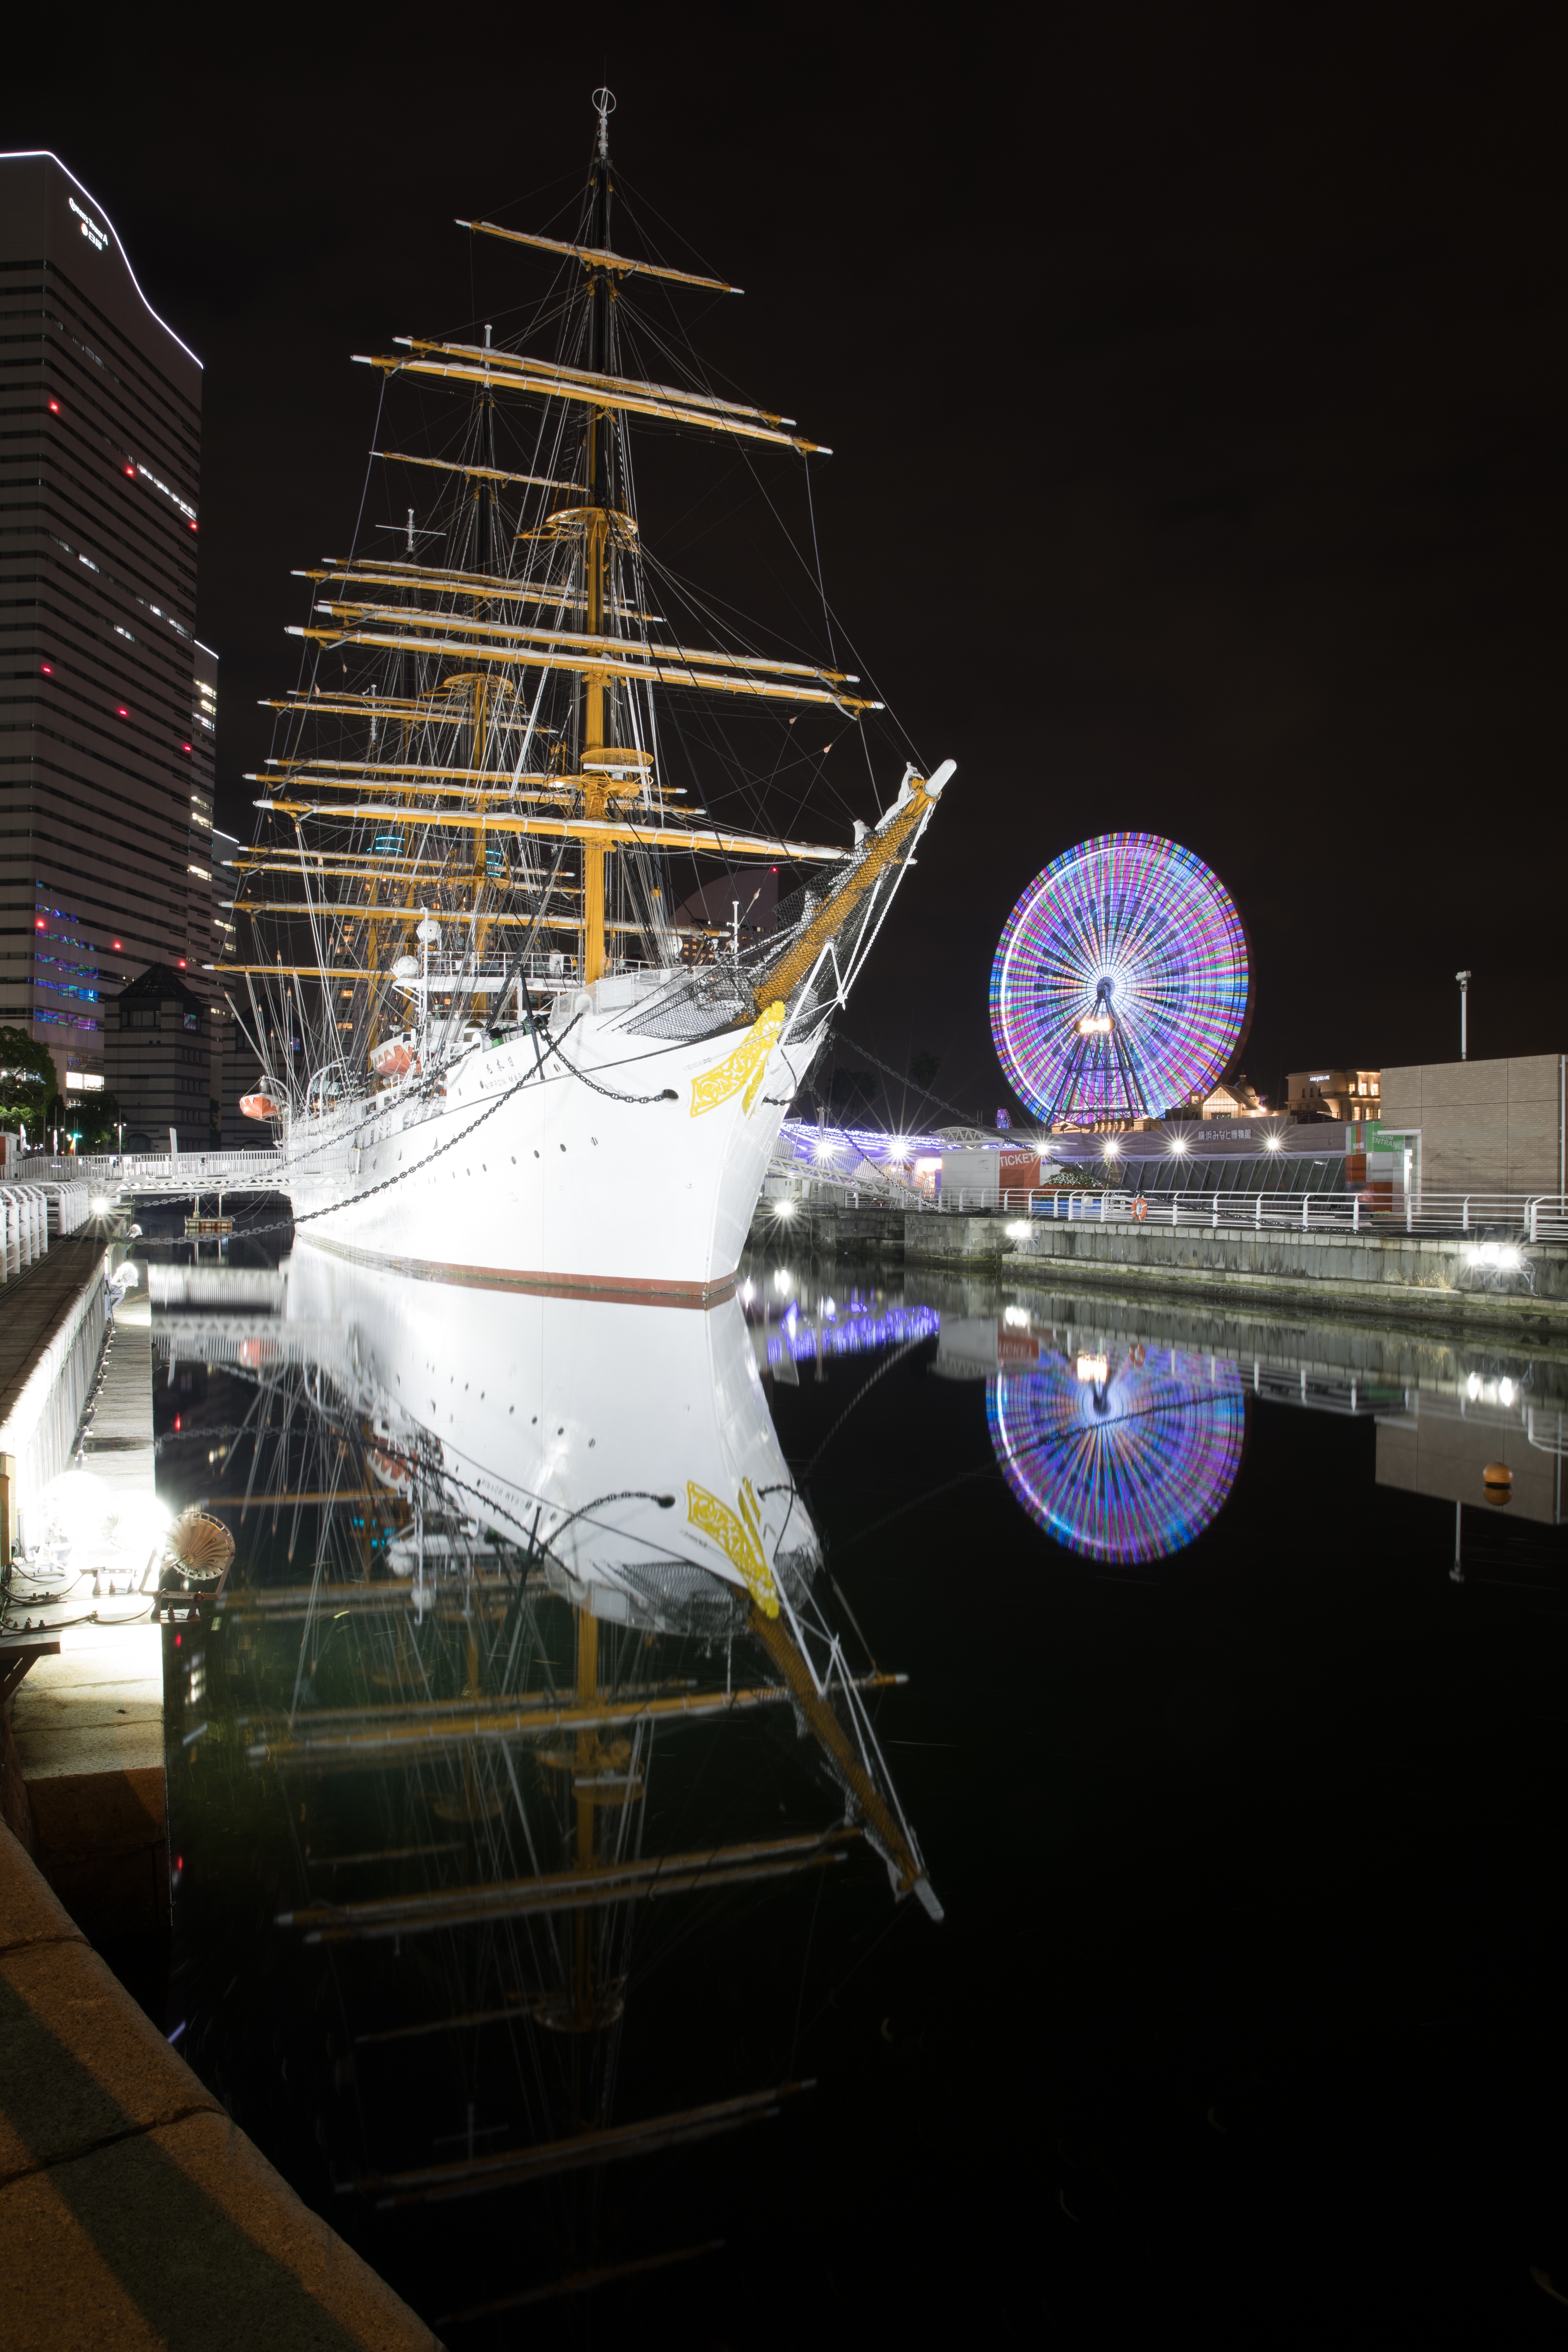
light, night, ship, reflection, vehicle, ferris wheel, tourist attraction, watercraft, atmosphere of earth